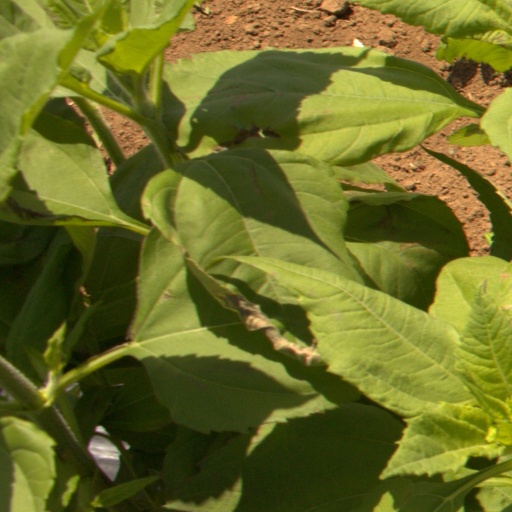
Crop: Jerusalem artichoke